No. 100 Squadron RAF

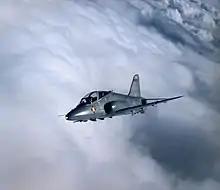
100 Squadron Hawk over Yorkshire, the flag can be seen below the cockpit.

Disbanded again on 30 September 1968, the squadron was re-formed as a target facilities unit in 1972, utilising Canberra aircraft at RAF West Raynham, in Norfolk. 100 Sqn combined with 85 and 98 Squadrons and operated 26 Canberra aircraft from RAF Marham before moving in 1982 to RAF Wyton in Cambridgeshire. In 1991, the squadron converted to the Hawker Siddeley Hawk T1, which are now used for training and front-line support roles. On 31 August 1994, the squadron moved to RAF Finningley in South Yorkshire. After the news that RAF Finningley would be shut, 100 Squadron moved without its ground crew to RAF Leeming.